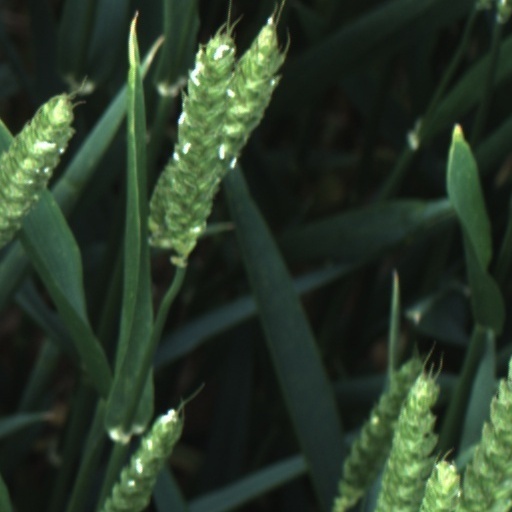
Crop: wheat